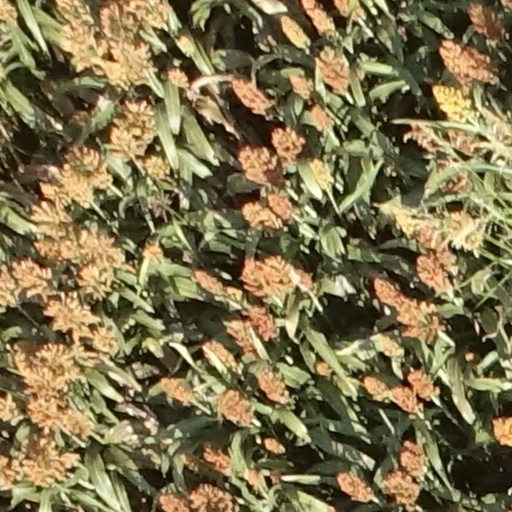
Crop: sorghum